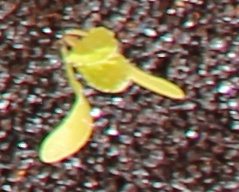
Label: Sugar beet